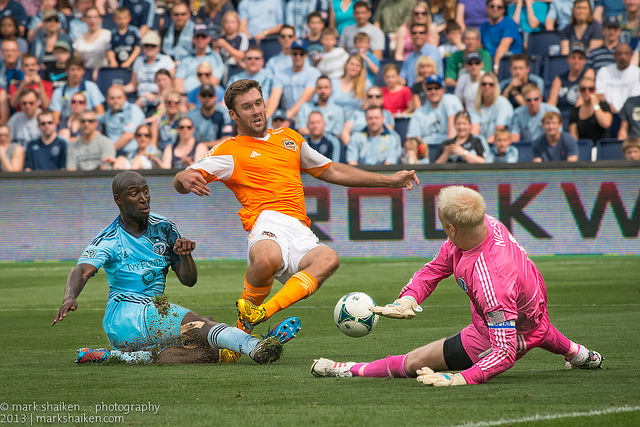
cầu thủ áo xanh và thủ môn đang cản phá cú sút bóng của cầu thủ áo cam